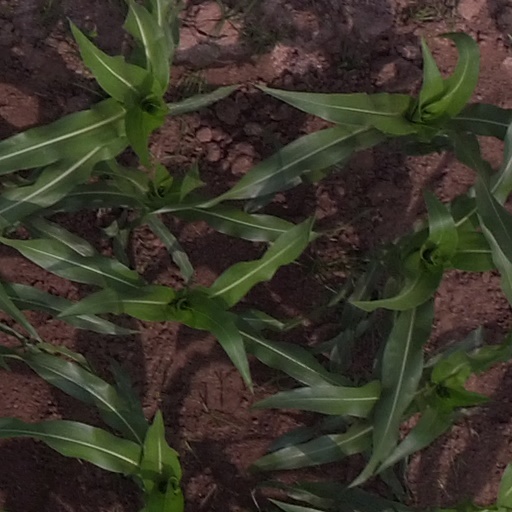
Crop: maize; corn